Higher education in Spain

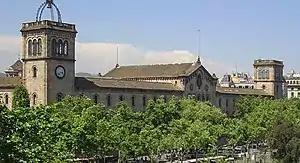
University of Barcelona

The creation of the Spanish Empire brought a significant expansion in royal positions for university-trained lawyer-bureaucrats who were not nobles and were dependent on and loyal to the crown. The multiple royal councils needed university-trained men, as did royal government in the Indies. These were men who had studied Roman Law. "The law schools of universities were the training ground of the Crown's advisers." The first medieval European universities were simply groups of scholars, the word "university" being derived from the Latin "universitas", meaning "corporation". The University of Palencia appears to have been the first high education institution in Spain and the third in the world, after Bologna and Oxford, while the University of Salamanca is the oldest existing Spanish university. Founded in 1218, during a period of expansion that had begun in the 11th century, Salamanca is considered to be the third oldest in Western Europe. The university was founded as a "General School of the kingdom" by Alfonso IX in 1218 so that the Leonese people could study at home without having to leave for Castile.